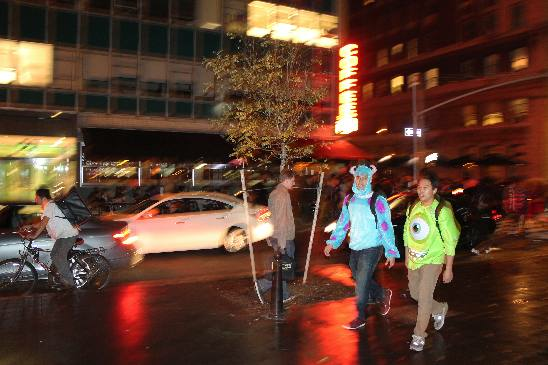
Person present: Yes